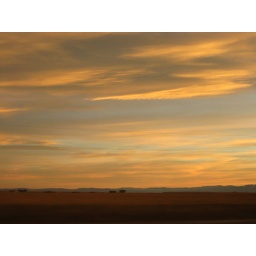
Sunset in phases, taken from a car window on the interstate. Outside Great Falls, MT. October 2008.